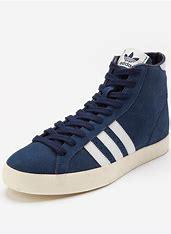
Brand: Adidas
Model: Basket Profi